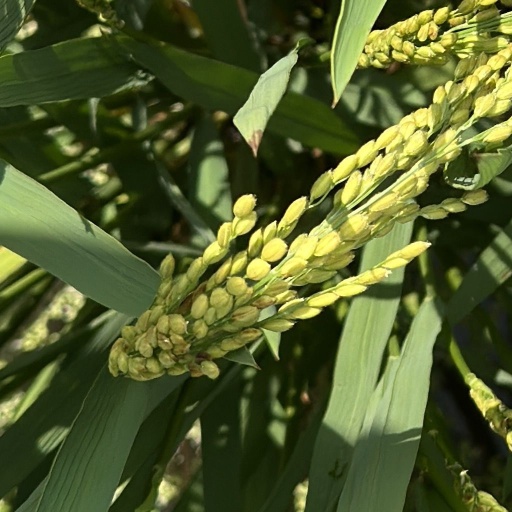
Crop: rice